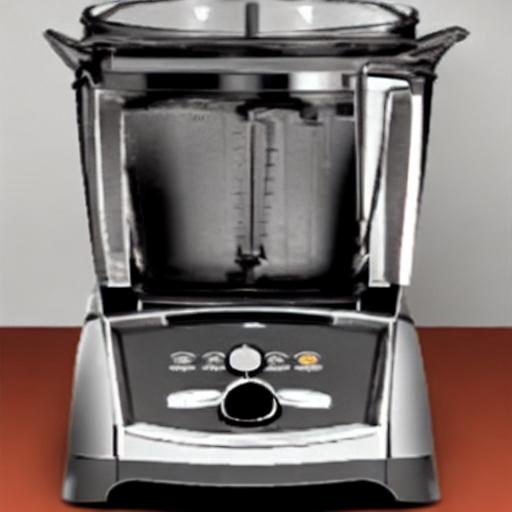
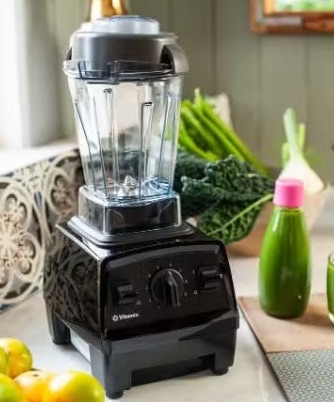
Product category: items_blender
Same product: no